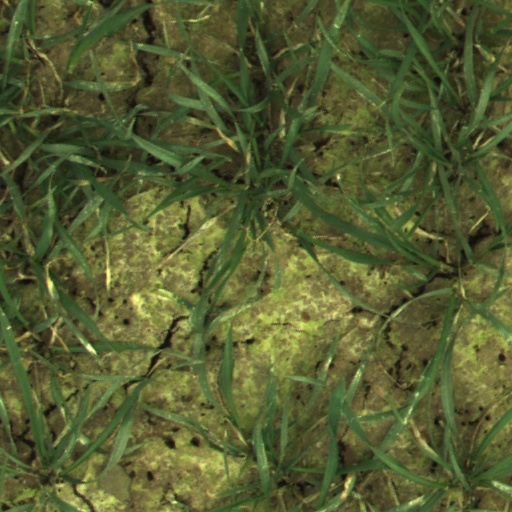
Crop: wheat